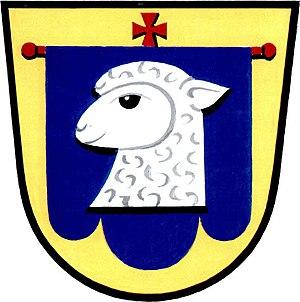
Salaš est une commune du district d'Uherské Hradiště, dans la région de Zlín, en République tchèque. Sa population s'élevait à 393 habitants en 2018.